Emmeline

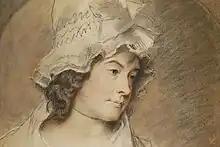
The clearcut boundaries of the fictional break down in Charlotte Smith's presentation of Mrs. Stafford and Adelina.

Through the Staffords, Smith draws a picture of her marriage. Throughout her career, beginning with "Elegiac Sonnets" (1784), Smith represented her own personal struggles in her works. In the Staffords, she showed a "responsible wife and devoted mother, who attempts to avert her husband's disgrace". In a direct parallel to Smith's own life, Mrs. Stafford must deal with her husband's creditors after which the family flees to France. Adelina also resembles elements of Smith's history, particularly the unhappy marriage that is forced on her early in life by her family. In "Emmeline" Smith begins a pattern of using secondary heroines to tell her story. Readers who knew her story, which she made public, could identify with her personally. As Fletcher explains, "she shrewdly promoted her career, gained sympathy for her problems as a single mother and turned herself into a celebrity through self-revelation." Initially readers found this technique fascinating and persuasive, but over the years, they came to agree with poet Anna Seward:"I have always been told that Mrs. Smith designed, nay that she acknowledges, the characters of Mr. and Mrs. Stafford to be drawn for herself and her husband. Whatever may be Mr. Smith's faults, surely it was as wrong as indelicate, to hold up the man, whose name she bears, the father of her children, to public contempt in a novel."